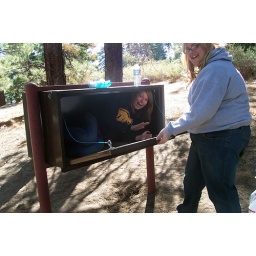
We didn't want the bears to get Sandy, so we decided to put her in the bear box.